Brad Sherman

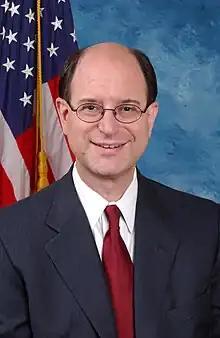
Official Portrait, 2012

Bradley James Sherman (born October 24, 1954) is an American accountant and politician serving as the U.S. representative for California's 32nd congressional district. A member of the Democratic Party, he first entered Congress in 1997. Sherman represented California's 24th congressional district for three terms, California's 27th congressional district for five terms, and California's 30th congressional district for five terms. His district includes parts of the San Fernando Valley in Los Angeles County and the eastern part of the Simi Hills in Ventura County.